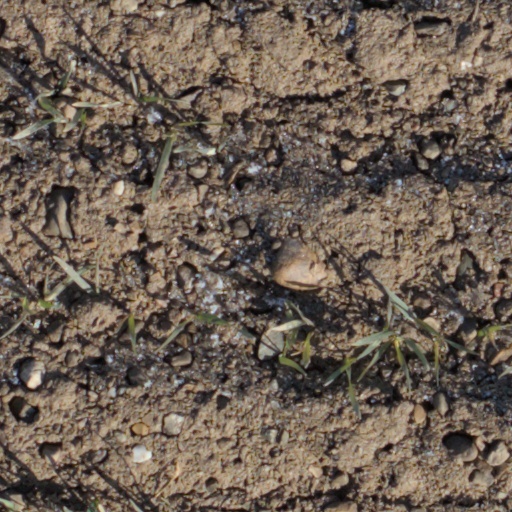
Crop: wheat